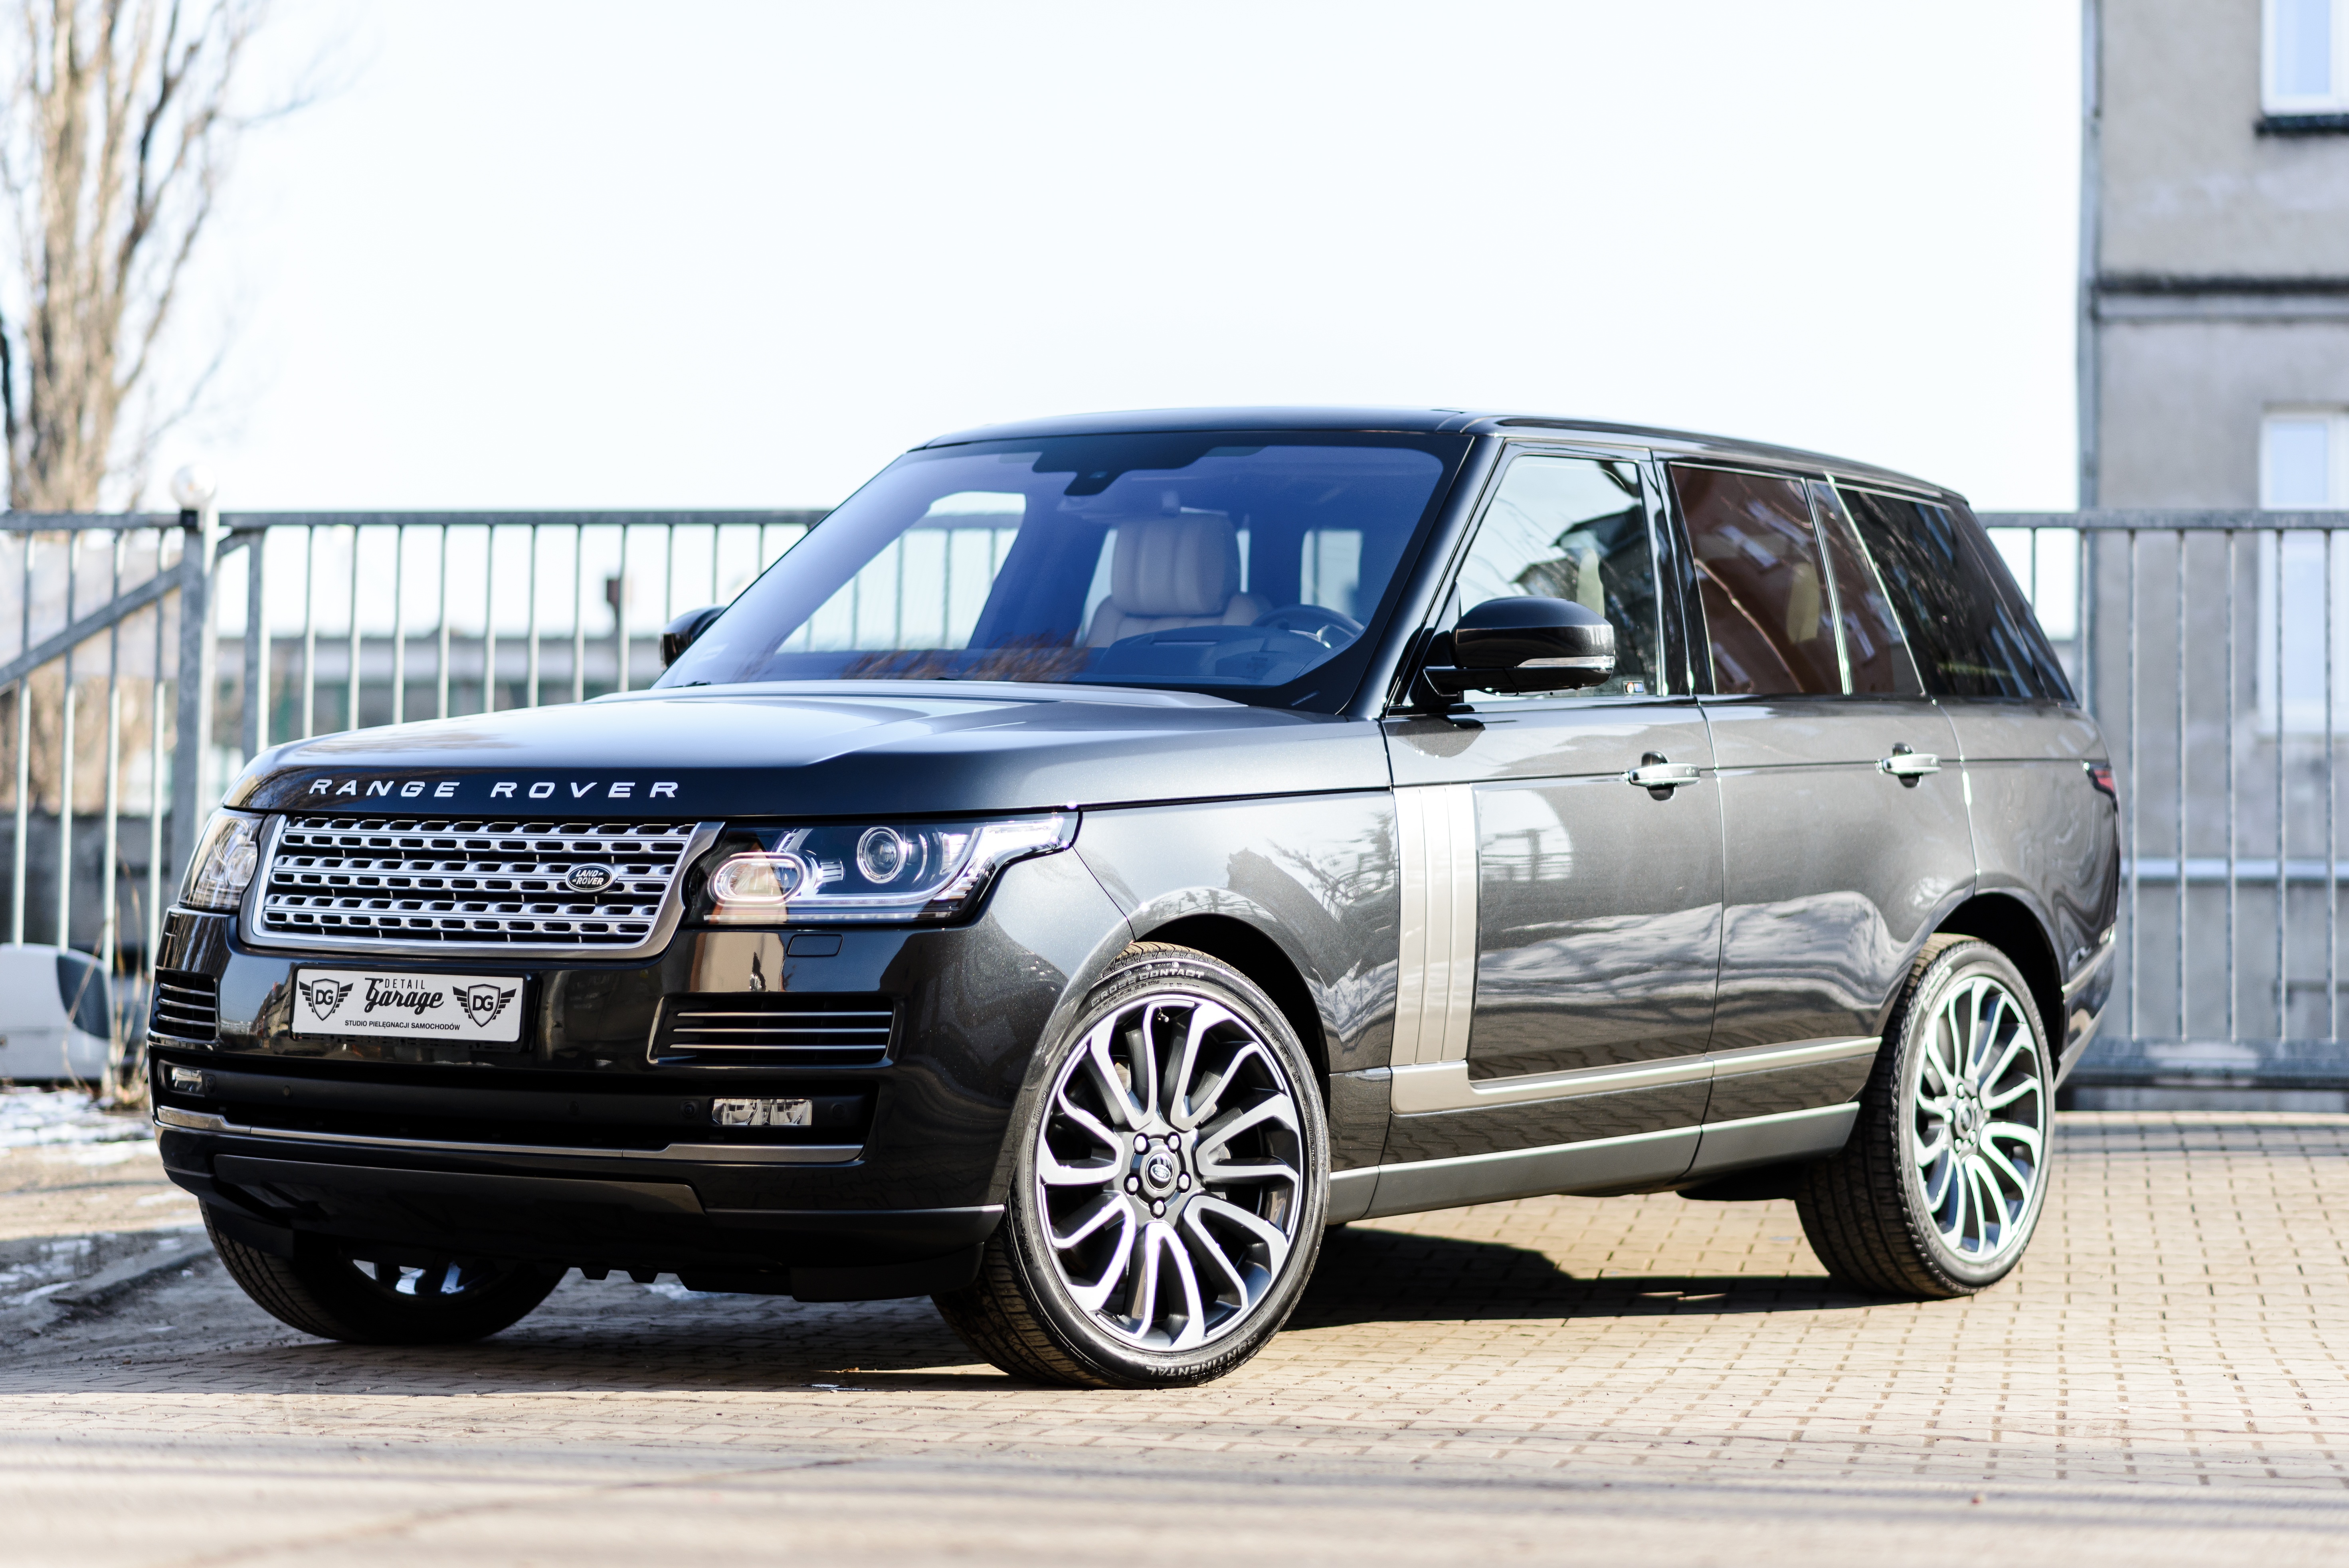
mobile, outdoor, technology, track, sport, traffic, car, wheel, automobile, driving, jeep, land, range, transport, truck, reflection, vehicle, drive, auto, gray, business, black, extreme, speed, tourism, modern, rover, luxury, engine, style, elegant, expensive, offroad, service, elegance, stylish, lux, range rover, 4x4, off road, exclusive, sport utility vehicle, land vehicle, automobile make, automotive design, luxury vehicle, family car, compact sport utility vehicle